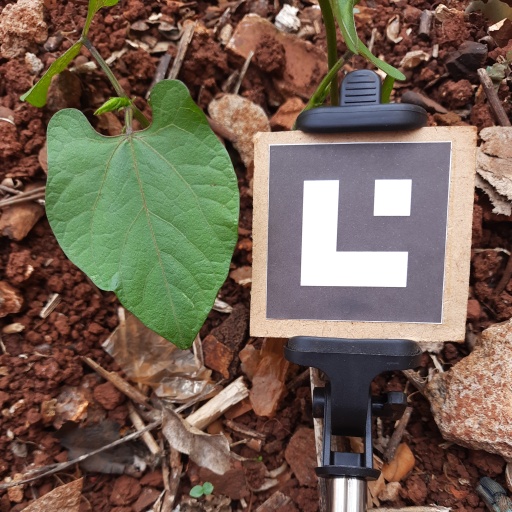
Observations: wavy surface, no eating holes, under shade